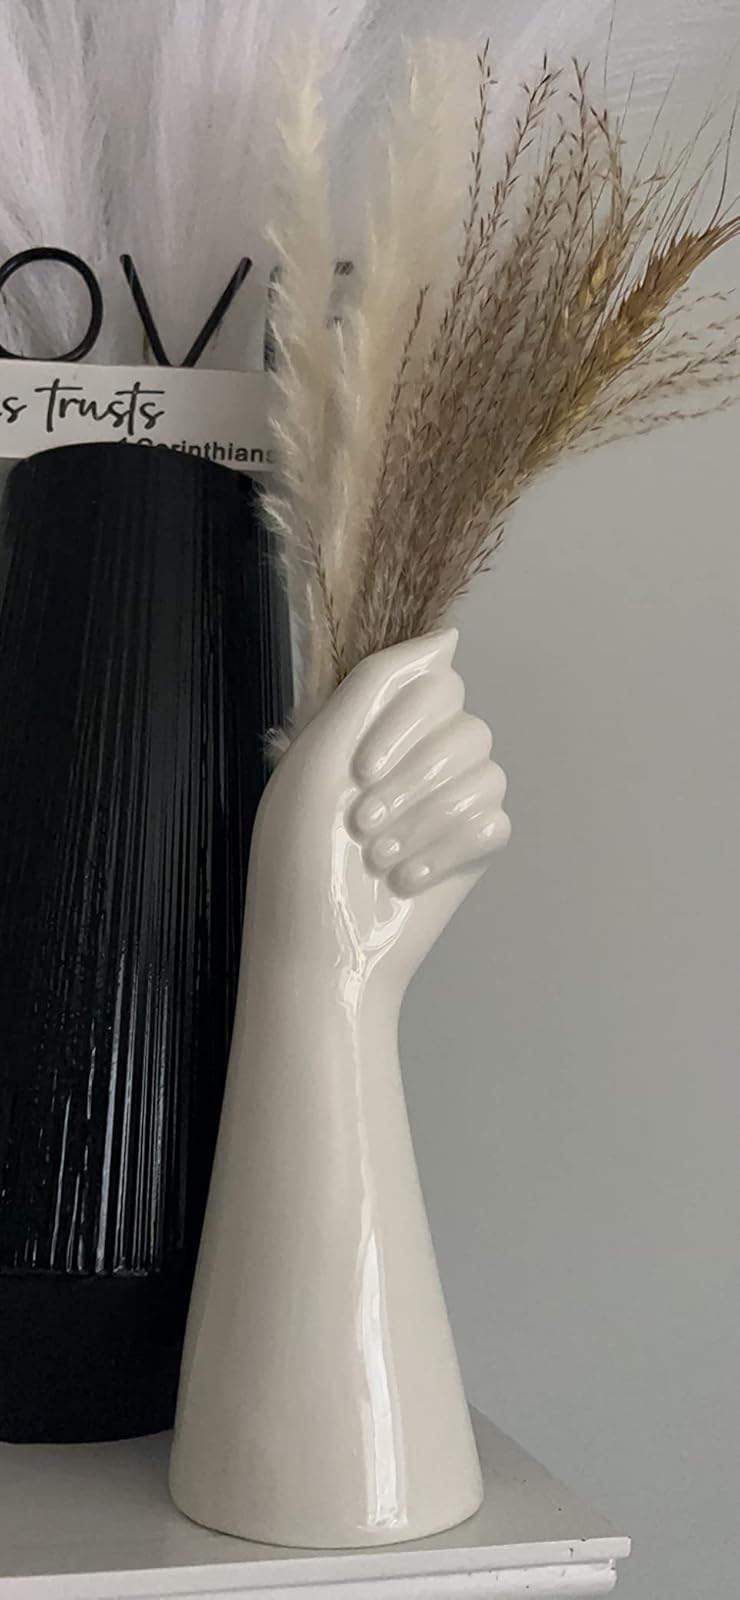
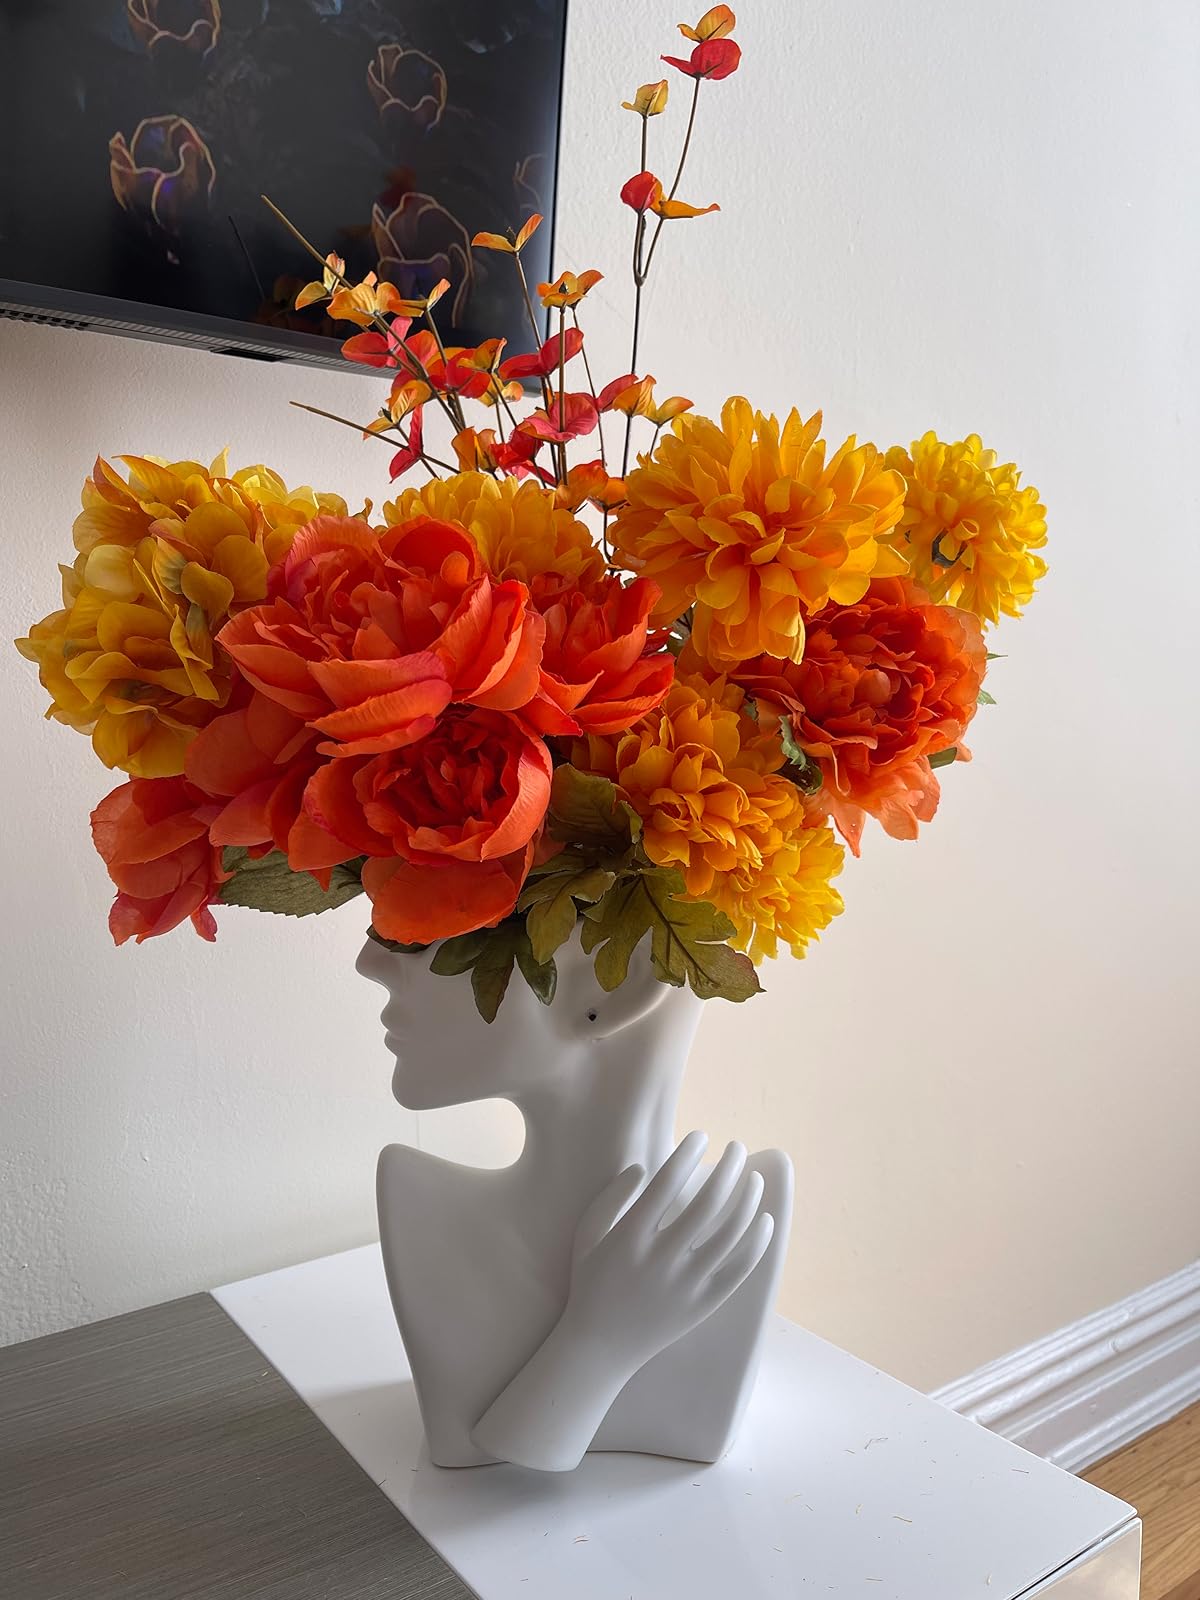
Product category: vase
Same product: no